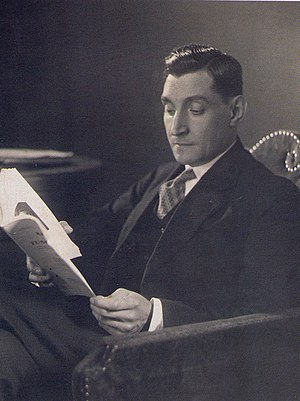
António de Oliveira Salazar
António de Oliveira Salazar var en portugisisk politiker.